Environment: real
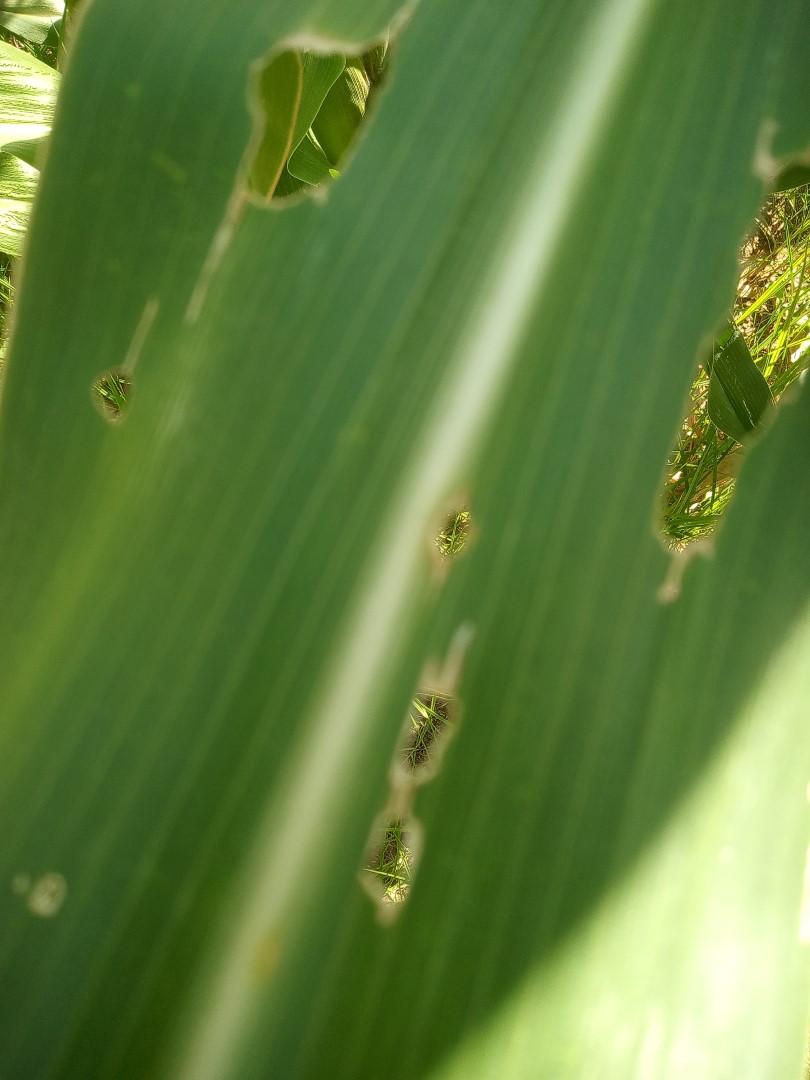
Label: fall_armyworm